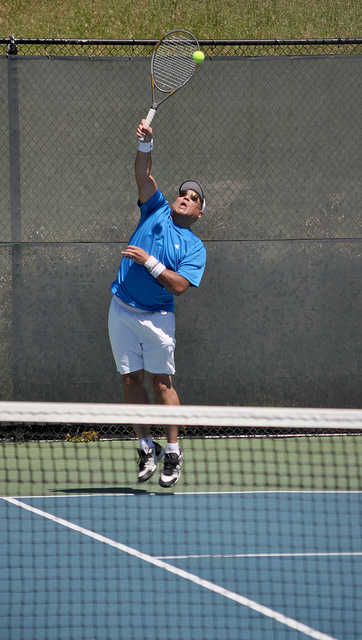
người đàn ông áo xanh dương đang chơi tennis trên sân